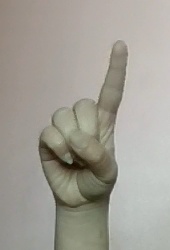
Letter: bb